A Guide to Recognizing Your Saints

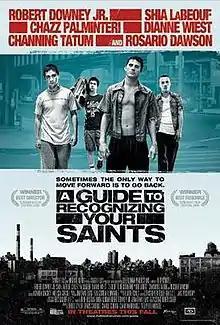
Promotional poster

A Guide to Recognizing Your Saints is a 2006 American drama film based on a 2001 memoir of the same name by author, director, and musician Dito Montiel, which describes his youth in Astoria, Queens, New York, during the 1980s.